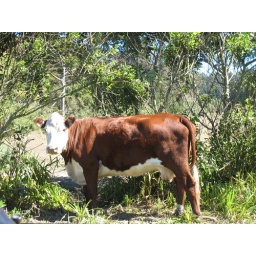
This cow broke out of the pasture and was just standing near the street